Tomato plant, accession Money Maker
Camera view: tilt-top (135 deg); turntable rotation: 180 degrees
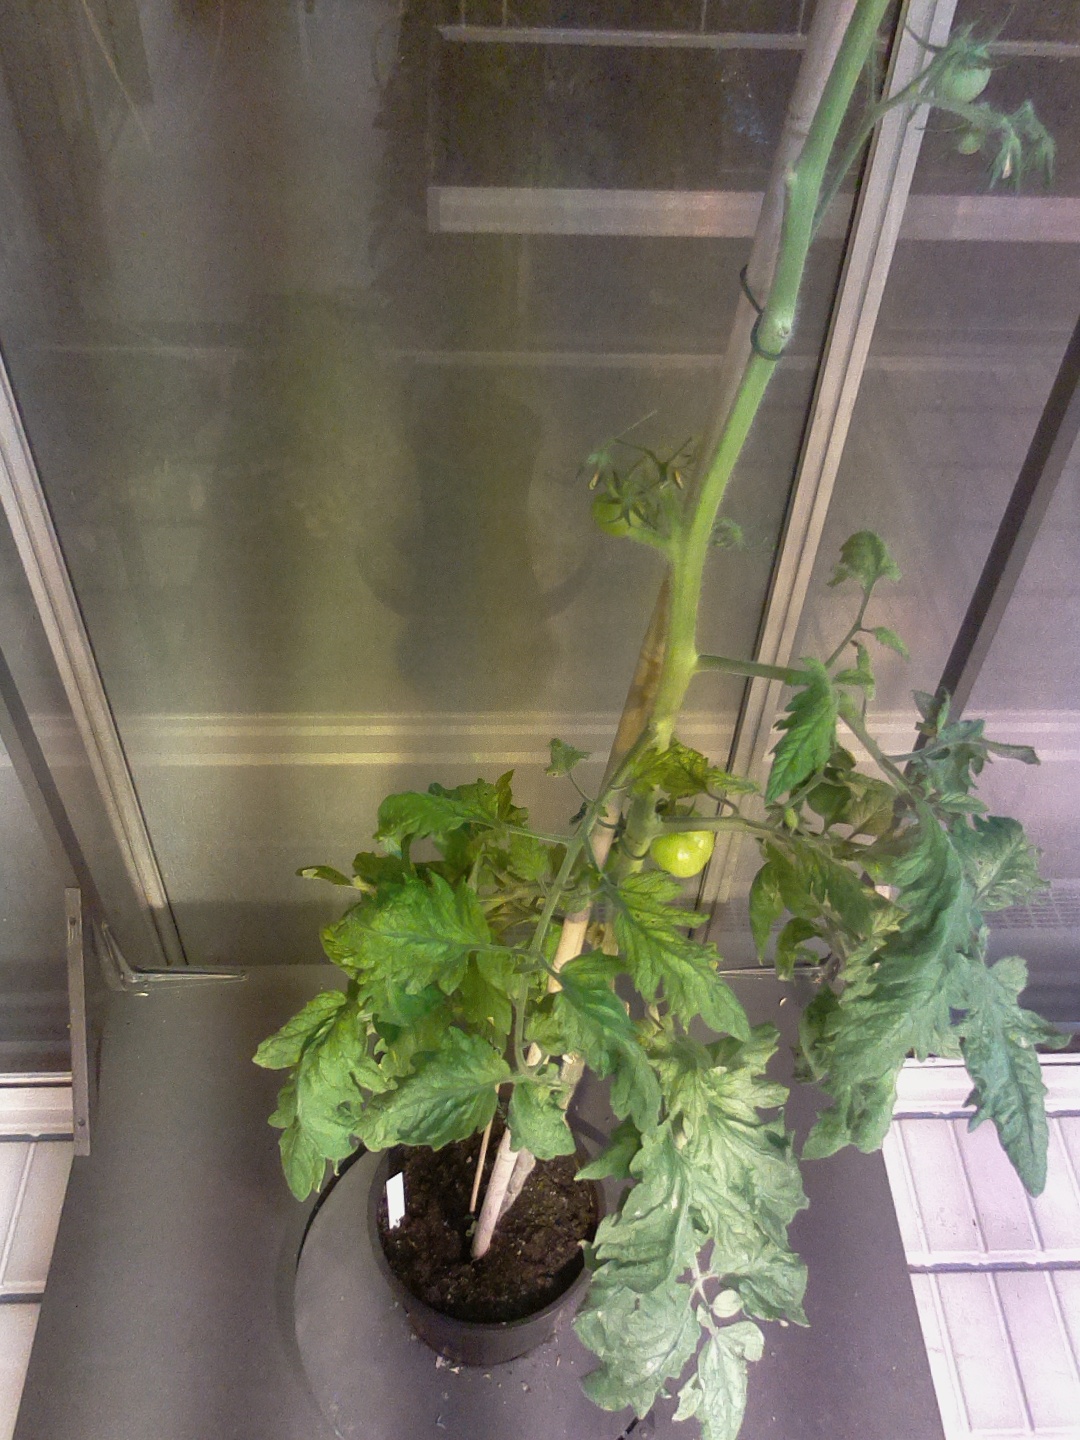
BBCH growth stage 77: 70%-80% of final fruit size